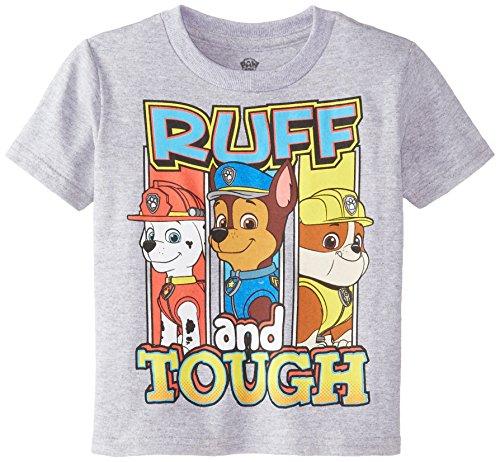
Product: Paw Patrol Little Boys' Toddler Short Sleeve T-Shirt, Heather Grey, 2T
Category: Clothing, Shoes & Jewelry | Boys | Clothing | Tops, Tees & Shirts | Tees
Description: Short-sleeve tee featuring large Paw Patrol "Ruff and Tough" screenprint on front.
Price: $8.22